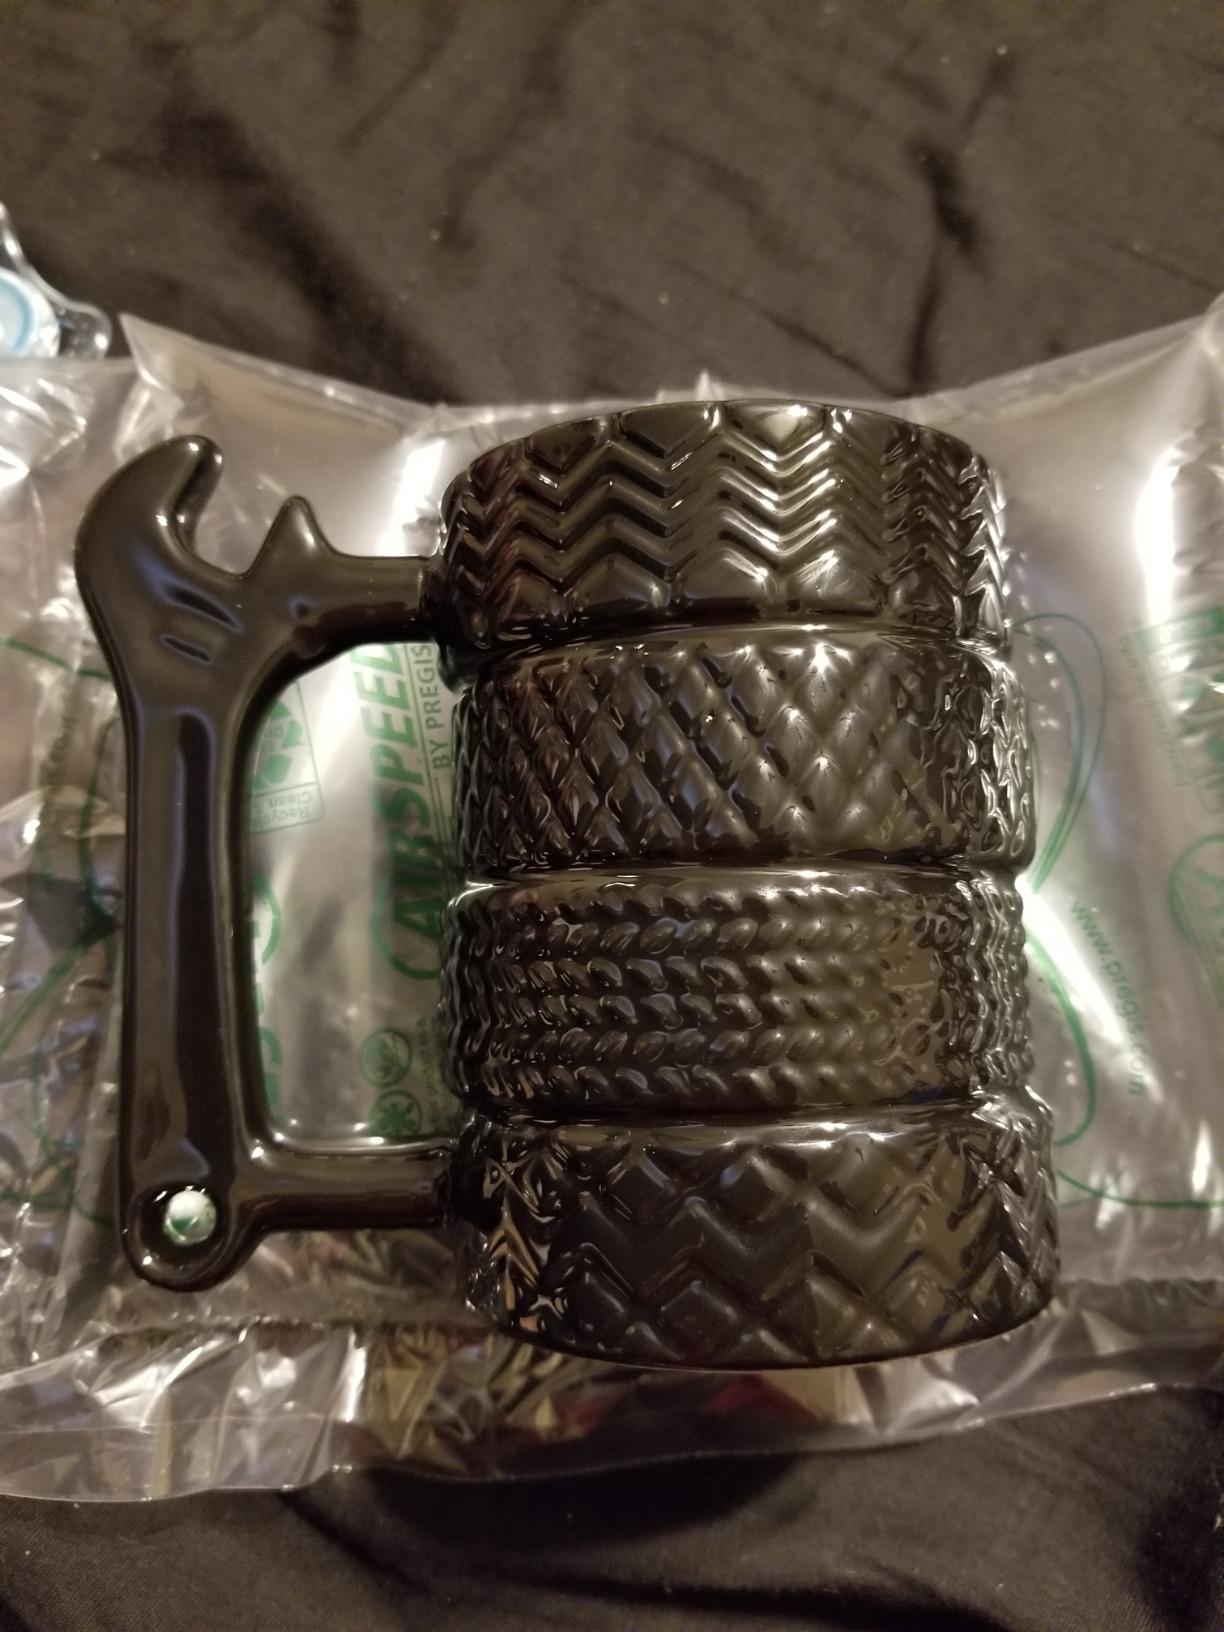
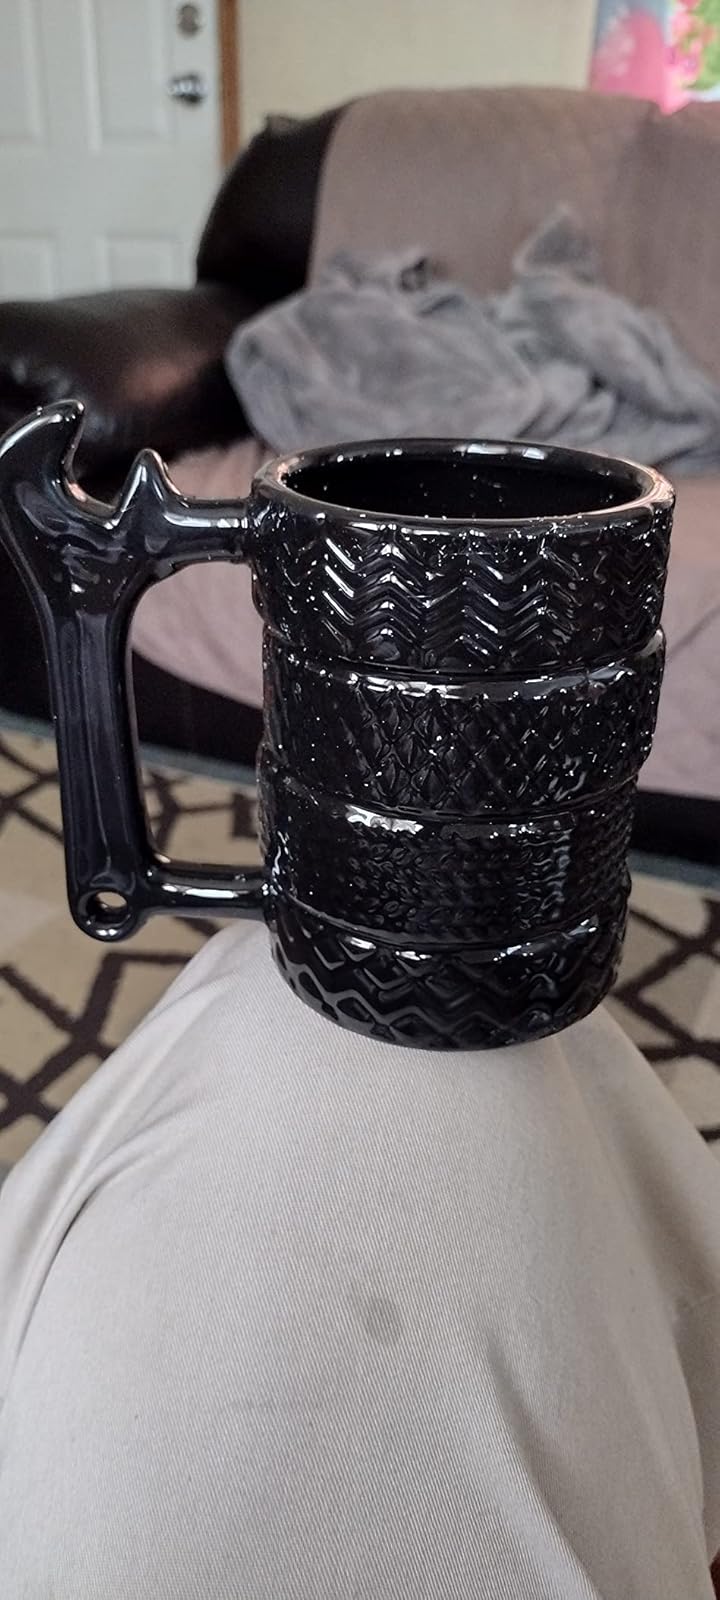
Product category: items_mug
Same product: yes